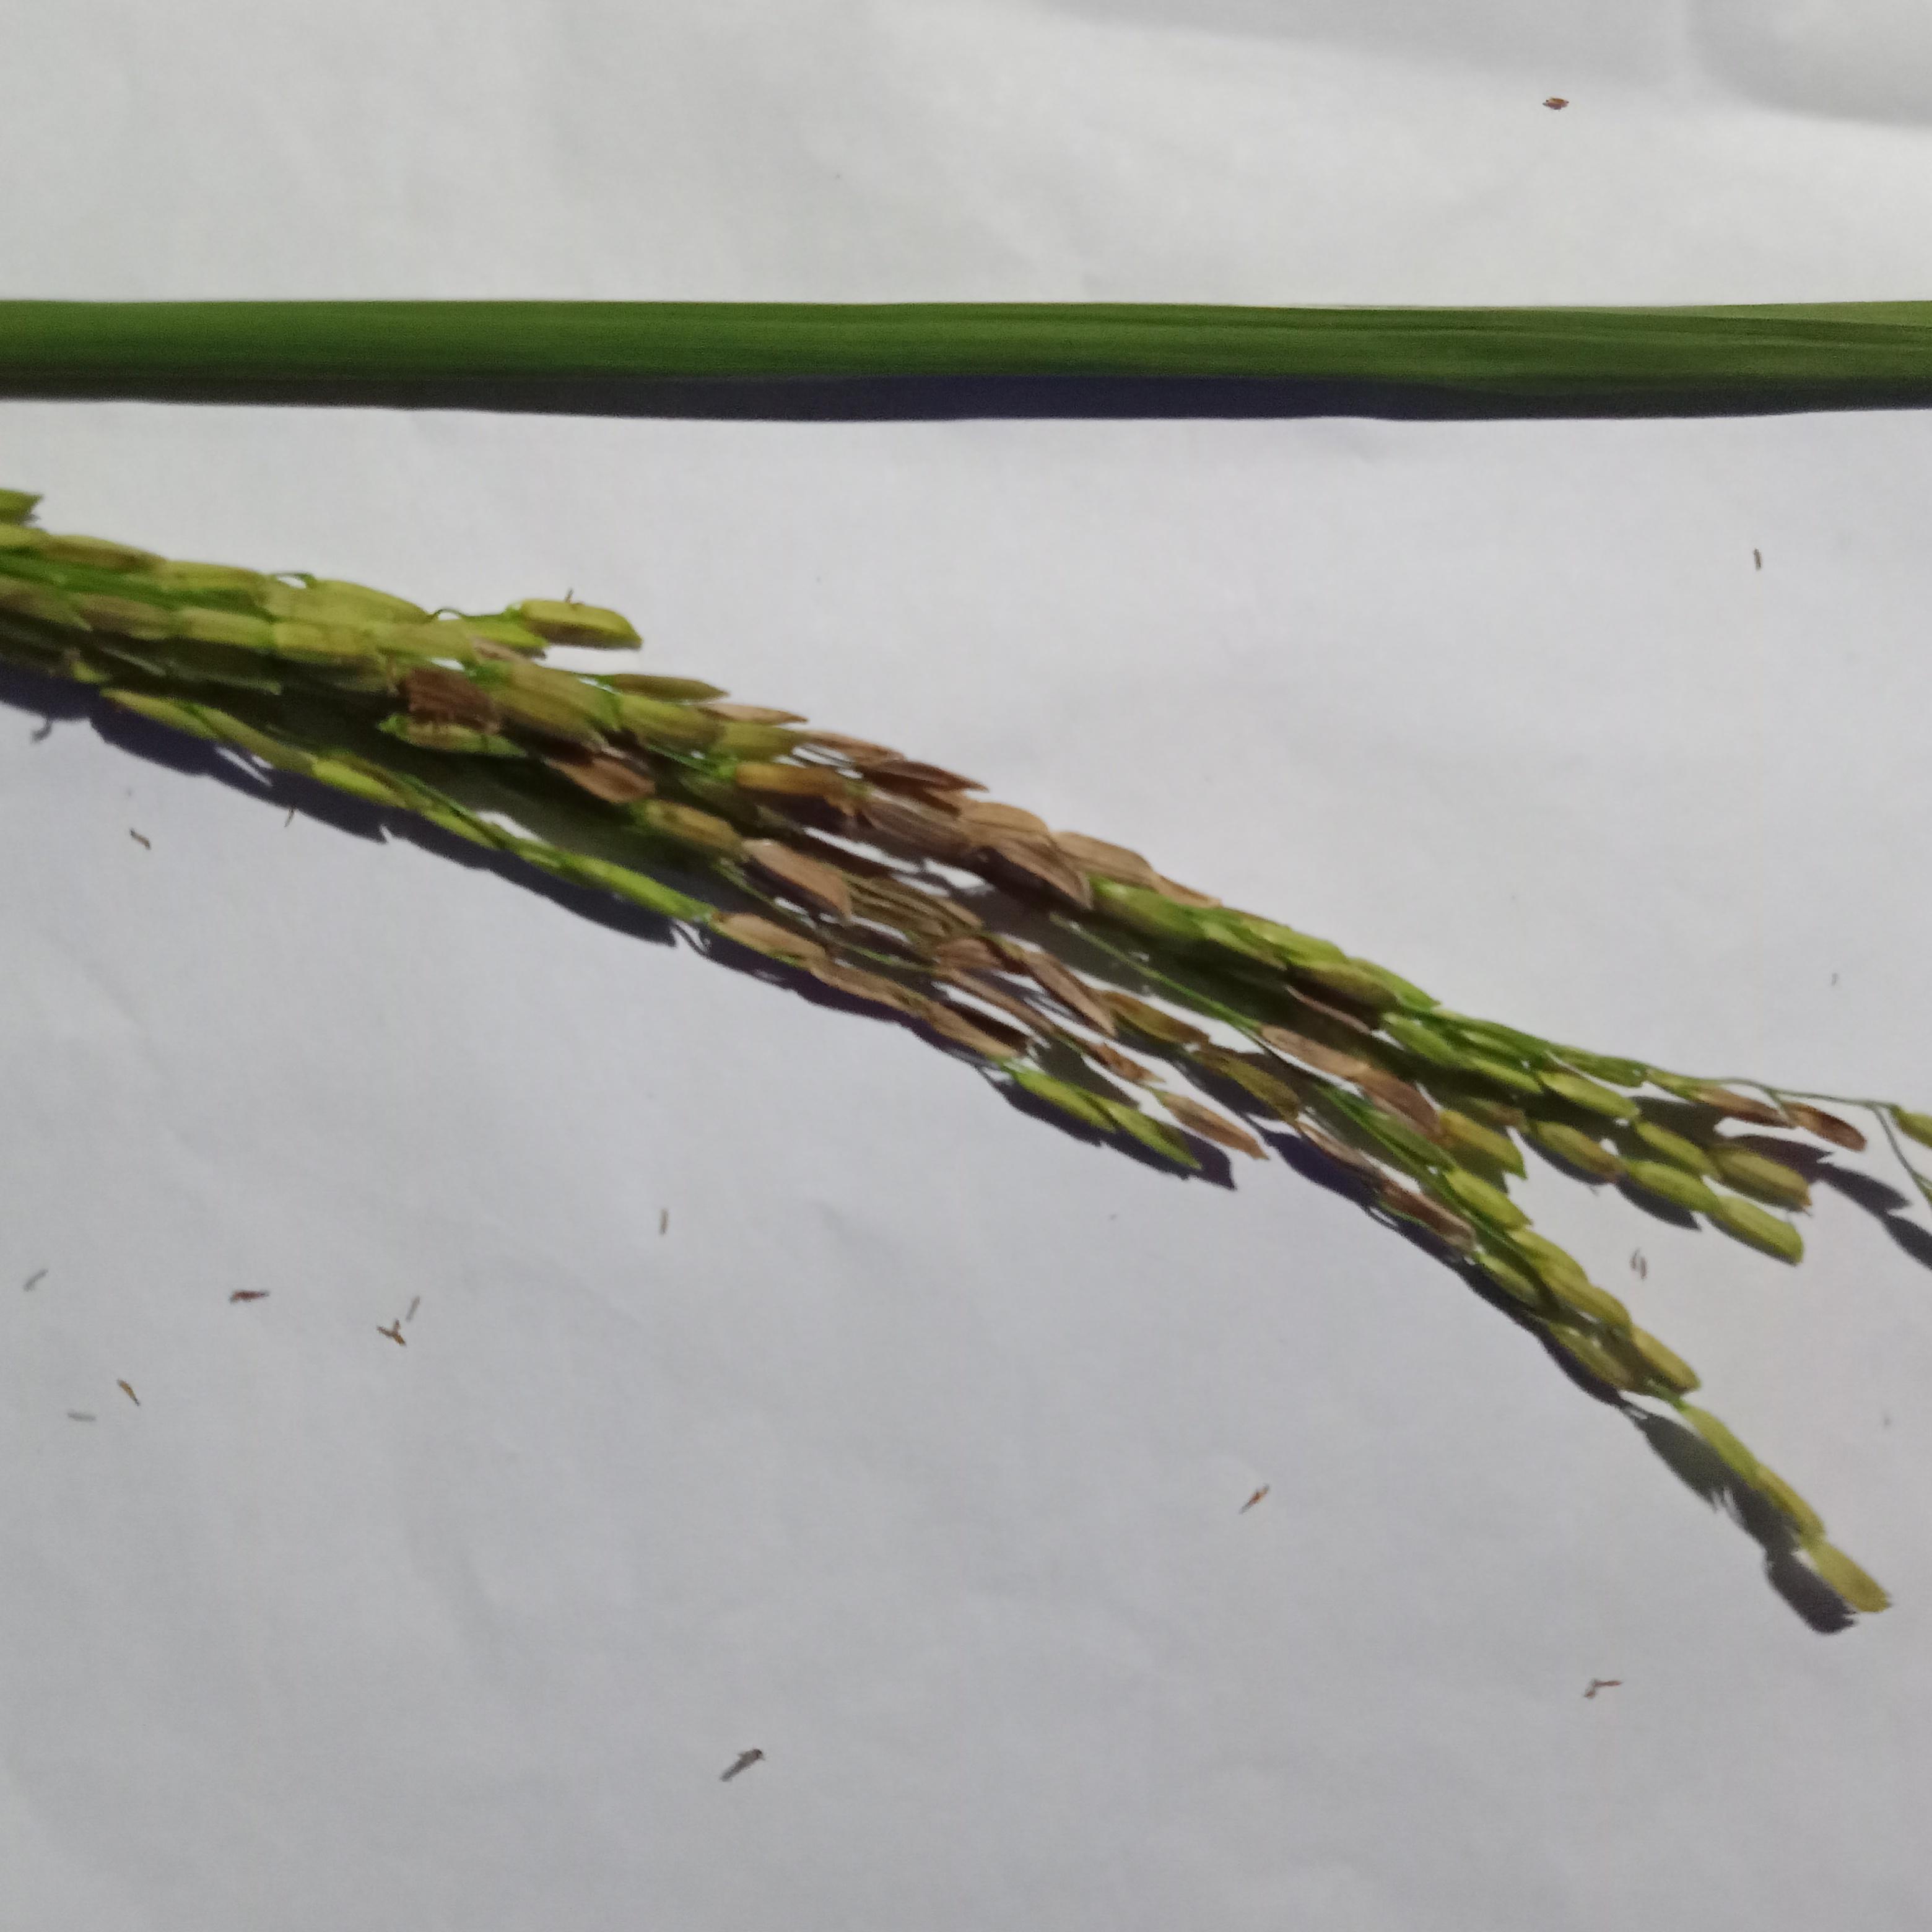
Label: Rice___Neck_Blast